Dralístico

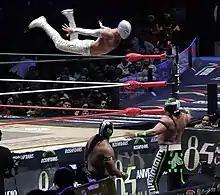
Místico diving out of the ring in November 2018

Carlos Muñoz González was born in 1991 in Tala, Jalisco, Mexico, son of Arturo Muñoz Sánchez, a professional wrestler better known under the ring names Toro Blanco, Poder Boriqua, Poder Mexico, Comandante Pierroth, and La Bestia del Ring over the years. Both Muñoz's older and younger brother would also grow up to become professional wrestlers, with the oldest of the brothers, William, making his wrestling debut in 2008 and later becoming known as "Rush". His younger brother made his debut in November 2013, adopting the name Dragon Lee that he had used early in his career. Muñoz's uncles are also professional wrestlers, known as Franco Columbo, Pit Bull I and Pit Bull II, and all had a hand in training him prior to his debut.